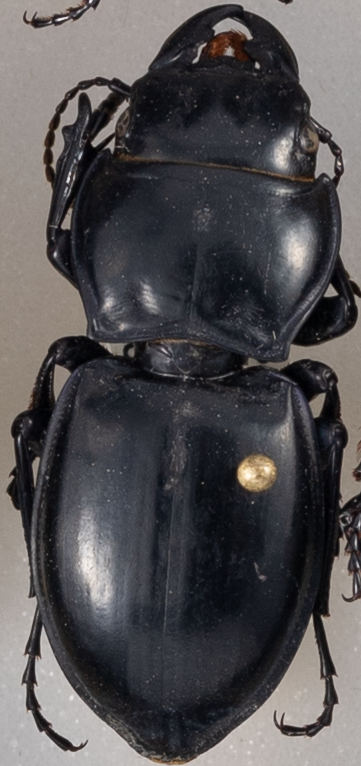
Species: Pasimachus californicus
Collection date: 2021-08-30
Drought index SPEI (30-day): -0.21
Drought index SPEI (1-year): -0.232
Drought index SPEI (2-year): -0.03